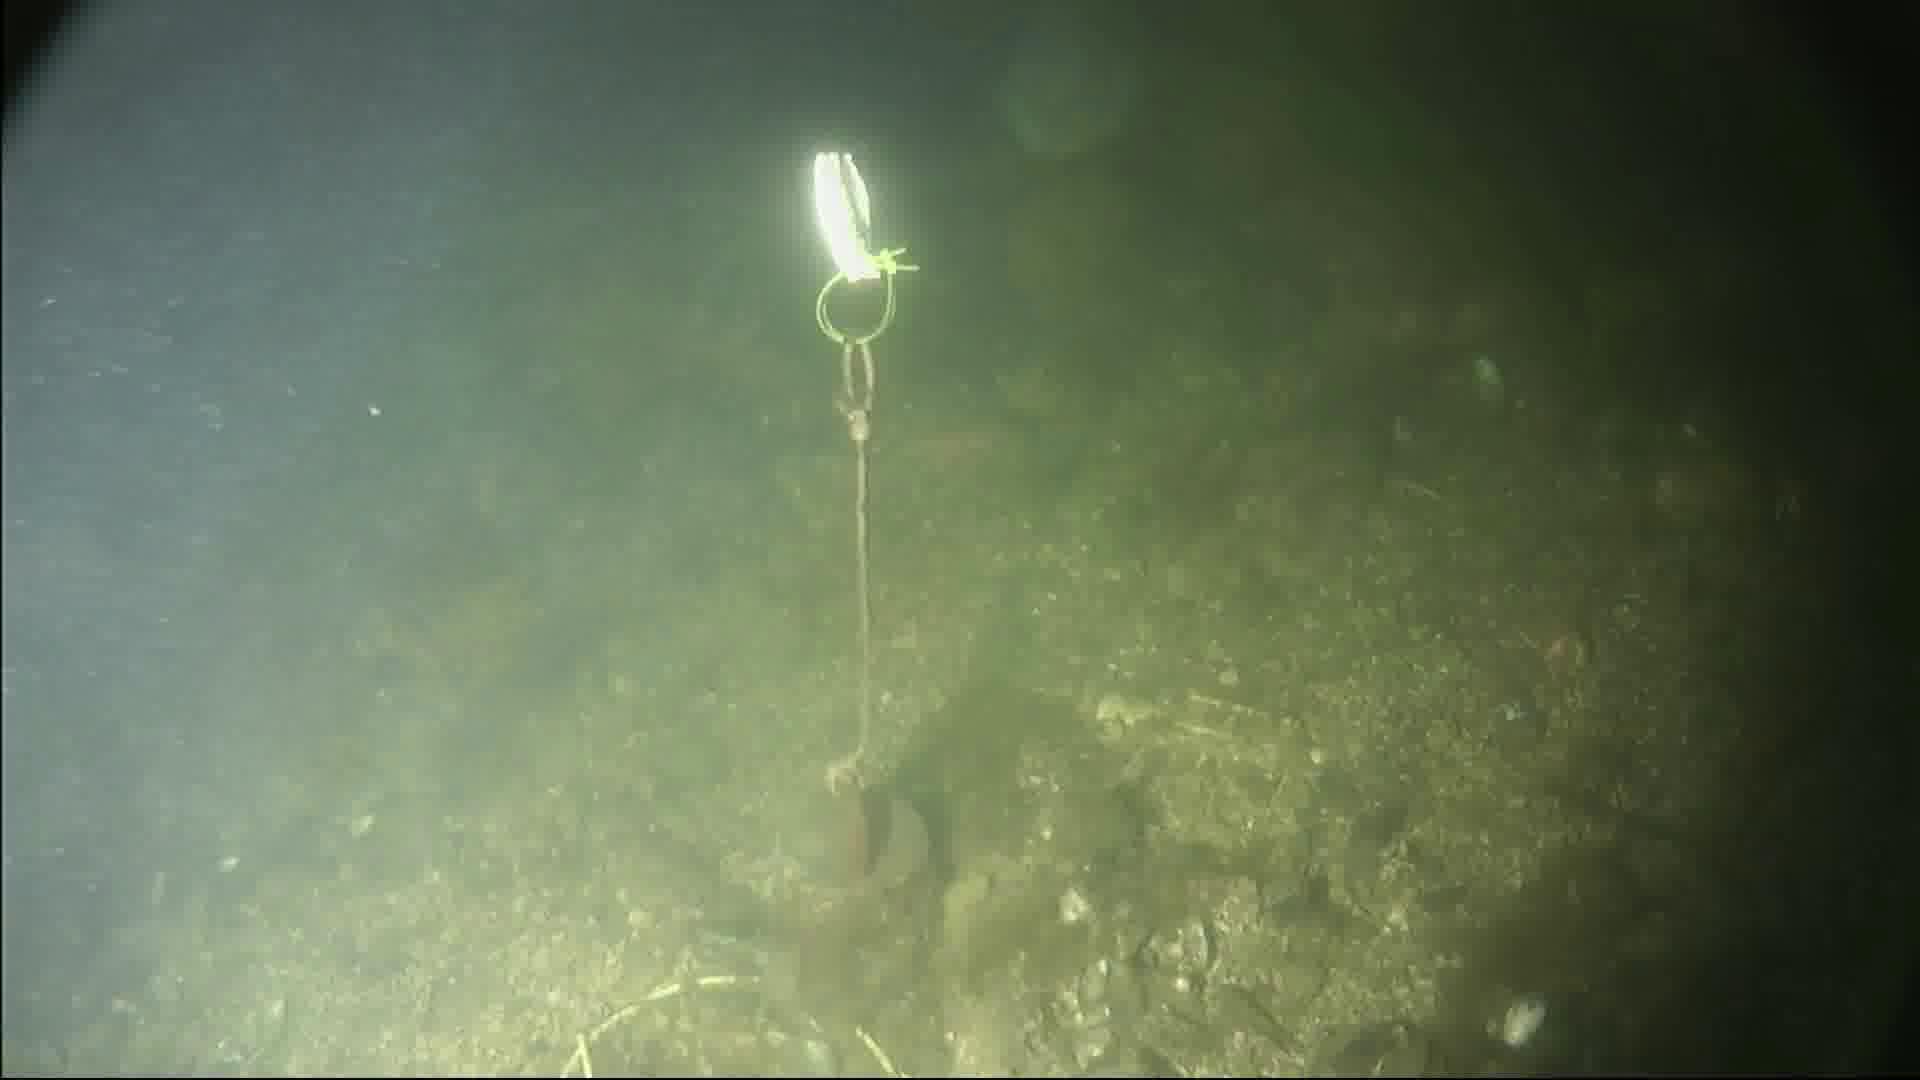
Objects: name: fish